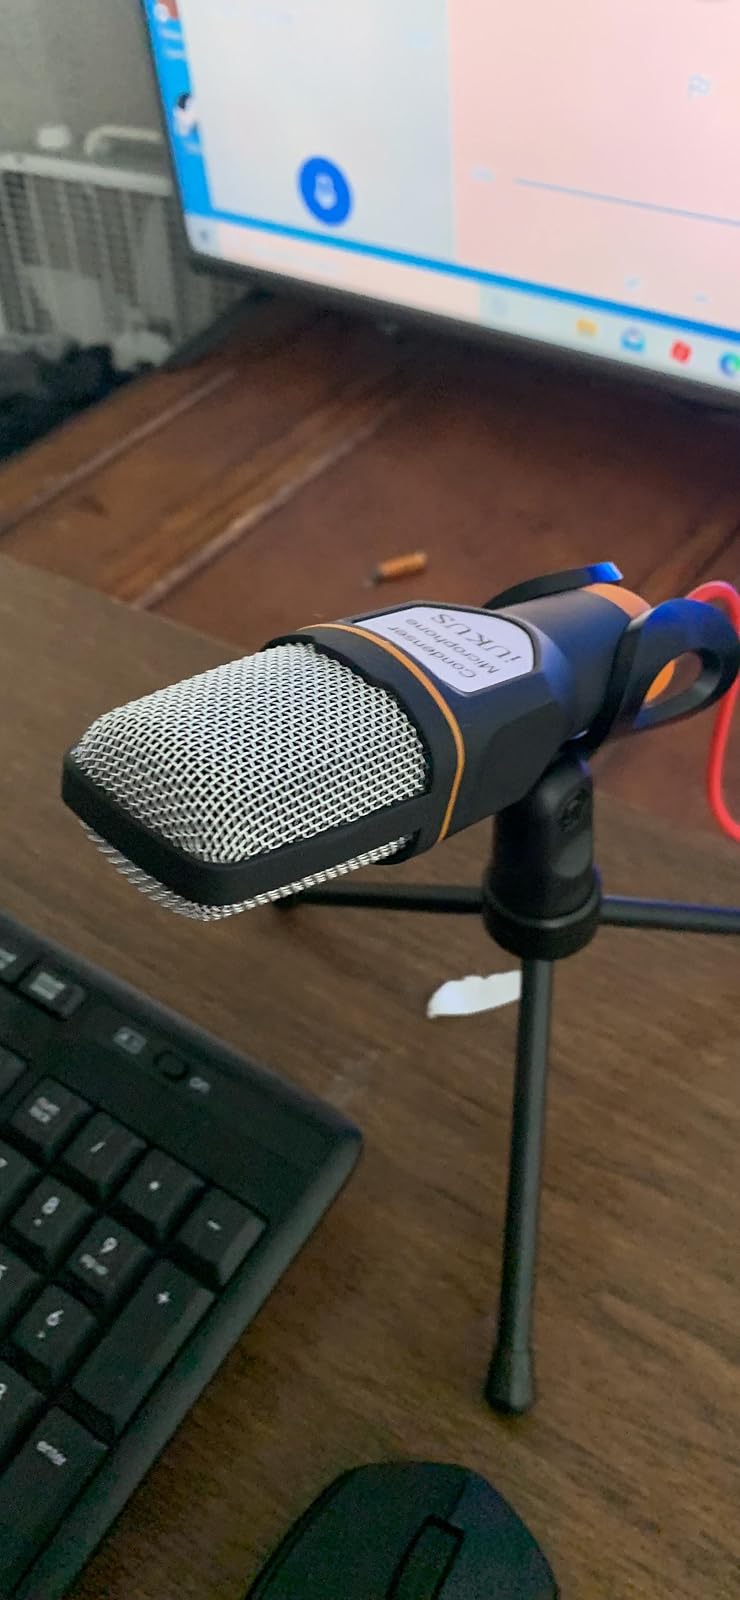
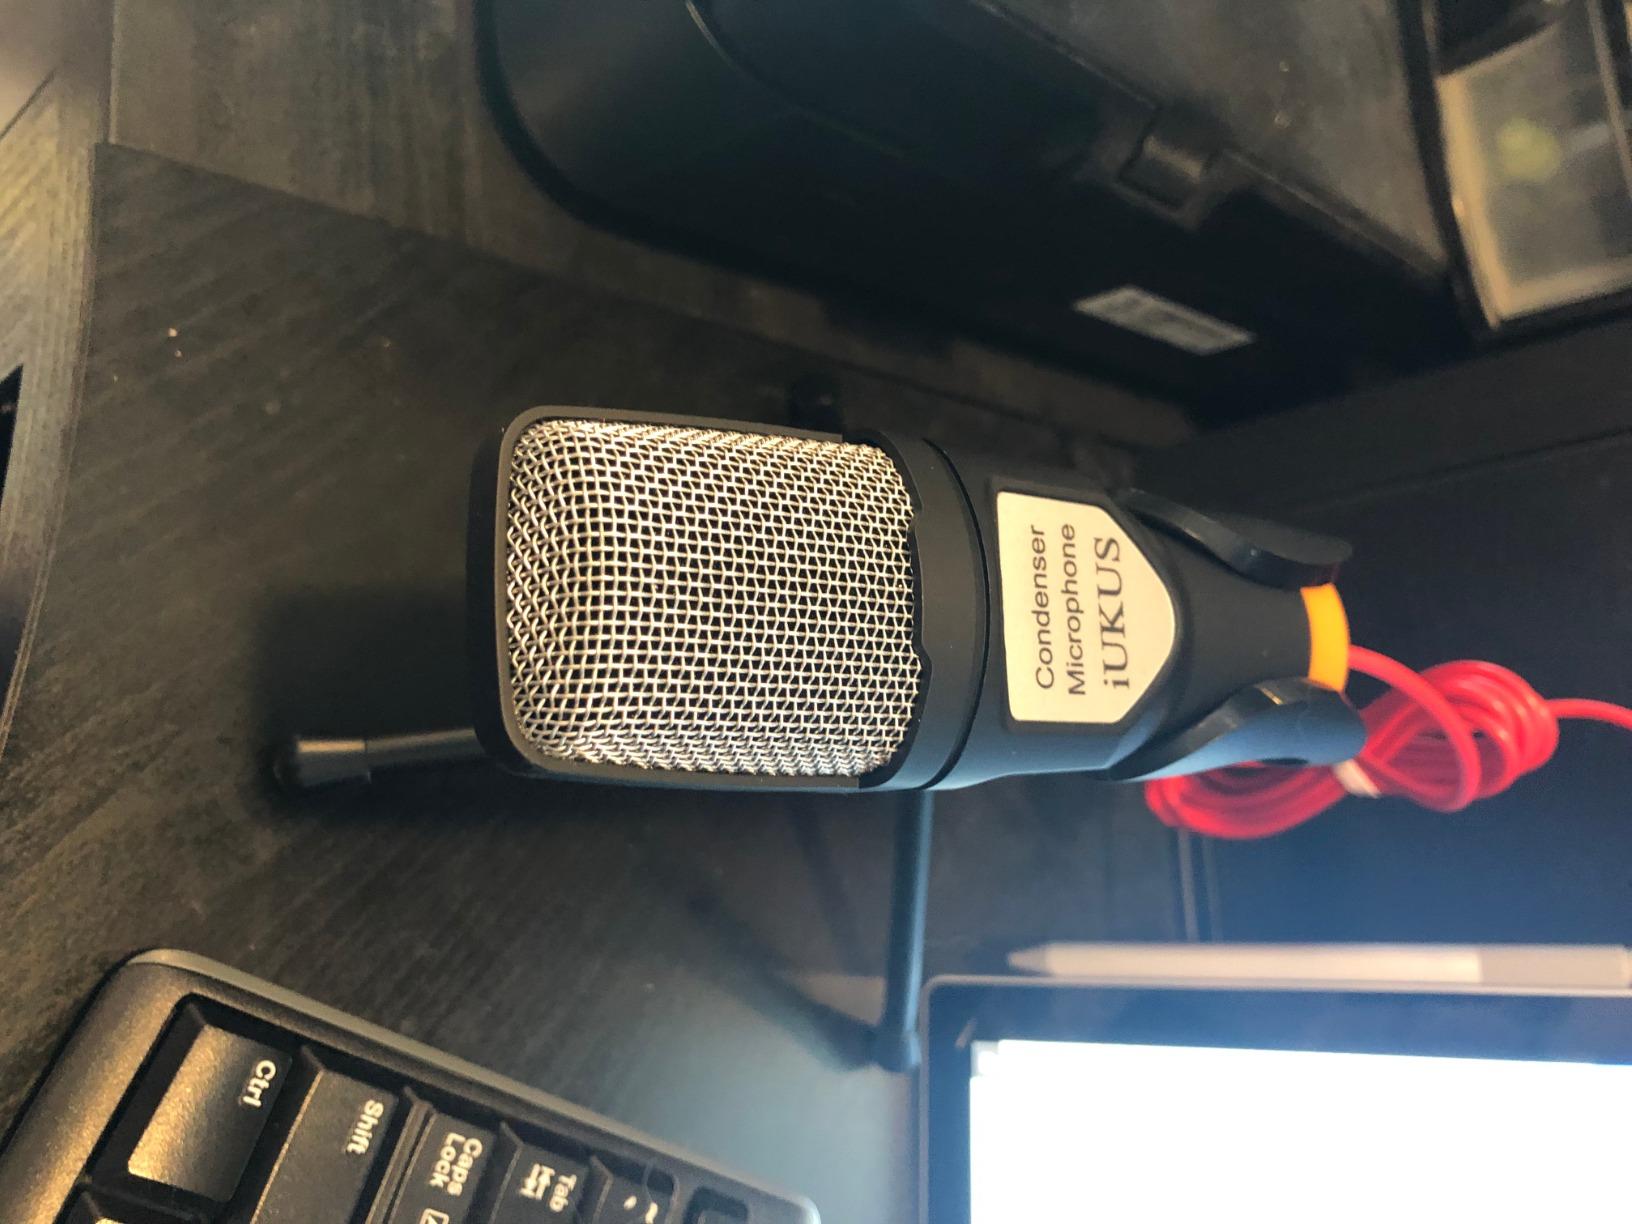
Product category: microphone
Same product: yes